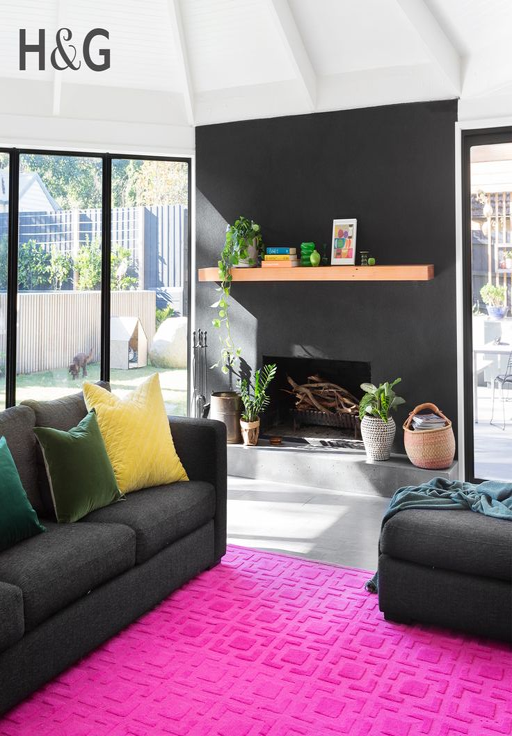
this bold rug makes a statement in an otherwise low - key interior .